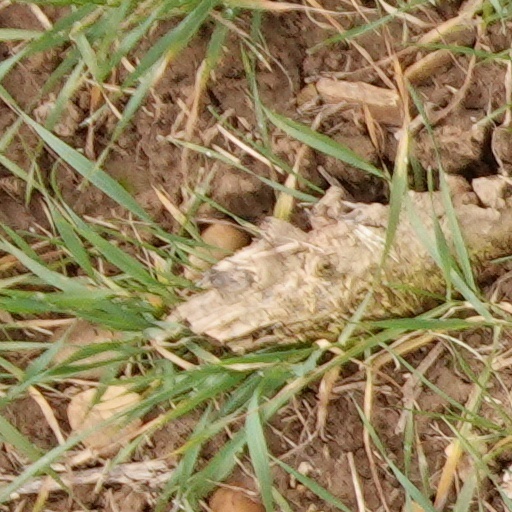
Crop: wheat